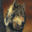
Label: wolf